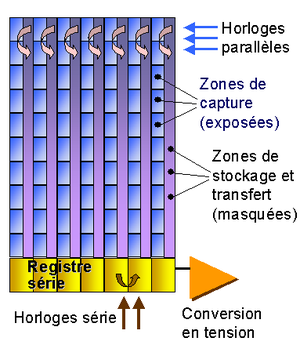
Un capteur photographique est un composant électronique photosensible servant à convertir un rayonnement électromagnétique en un signal électrique analogique. Ce signal est ensuite amplifié, puis numérisé par un convertisseur analogique-numérique et enfin traité pour obtenir une image numérique.